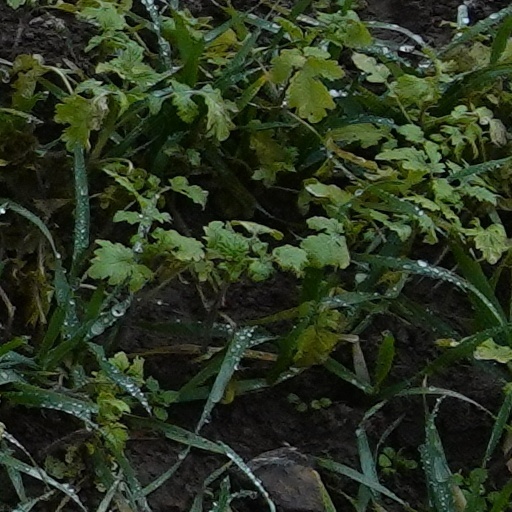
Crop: wheat